Gateway Region

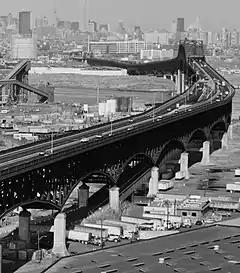
The Pulaski Skyway

While immigration to Ellis Island decreased the population continued to grow, in part due to the Great Migration. Upon entry into World War I, the US government took the Hamburg-American Line piers in Hoboken under eminent domain, which became the major point of embarkation for more than three million soldiers, known as "doughboys". Camp Merritt was established in Cresskill for troop staging. In 1916, an act of sabotage literally and figuratively shook the region when German agents set off bombs at the munitions depot in New York Bay at Black Tom. Another act of sabotage known as the Kingsland explosion occurred on January 11, 1917. The T. A. Gillespie Company Shell Loading Plant explosion, though not considered sabotage, also caused tremendous damage.